Red-tailed black cockatoo

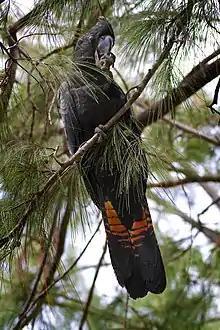
A juvenile male red-tailed black cockatoo feasting on the seeds of a Casuarina tree on McMinn St, Darwin, Northern Territory, Australia

The red-tailed black cockatoo is protected under the Australian "Environment Protection and Biodiversity Conservation Amendment (Wildlife Protection) Act 2001".